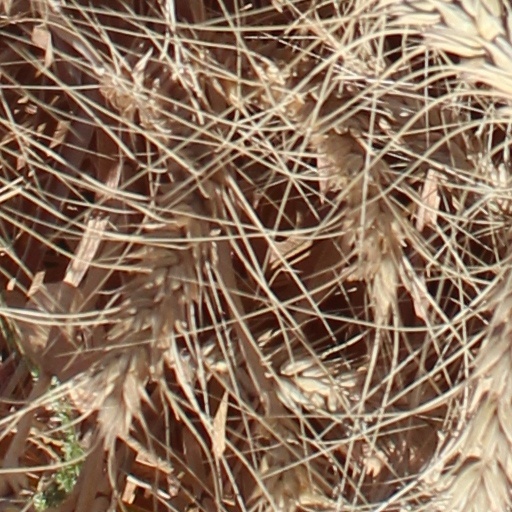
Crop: wheat